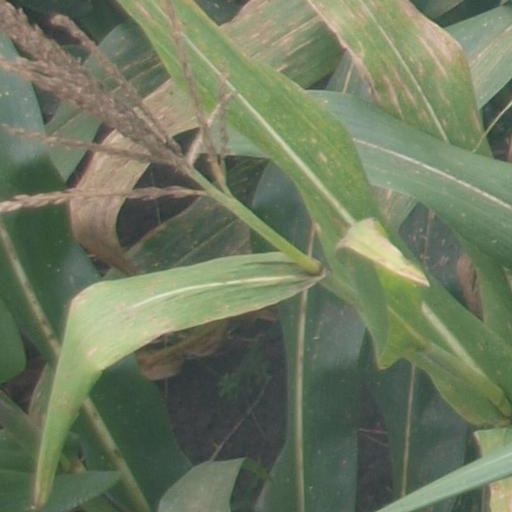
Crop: maize; corn